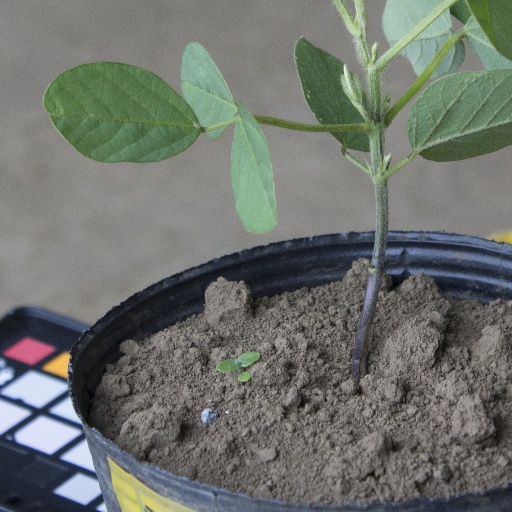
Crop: soybean